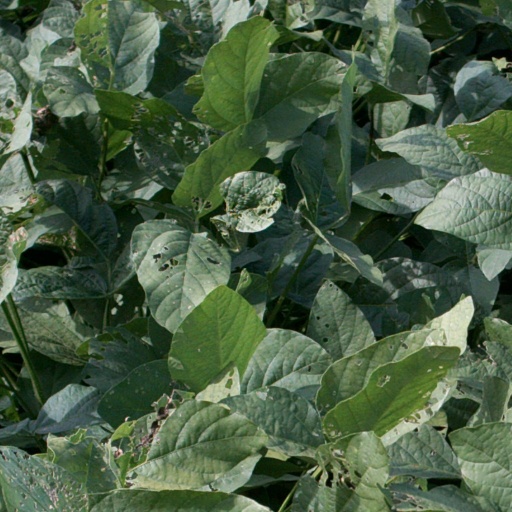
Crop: soybean